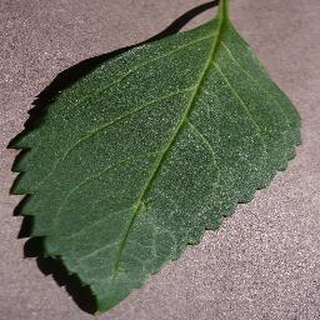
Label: healthy_cherry